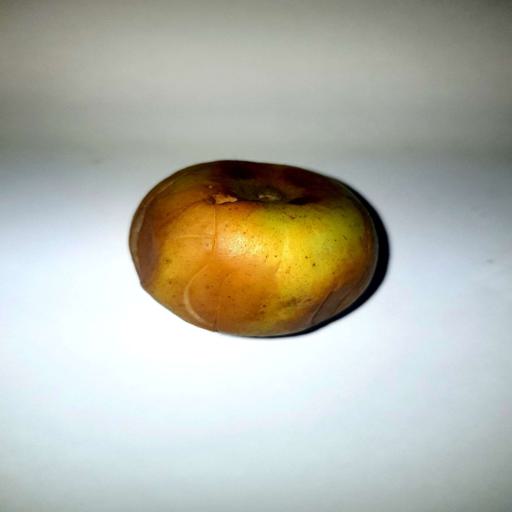
Label: bruised